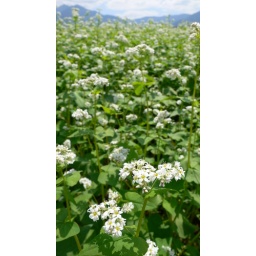
Soba (buckwheat) field in flowers